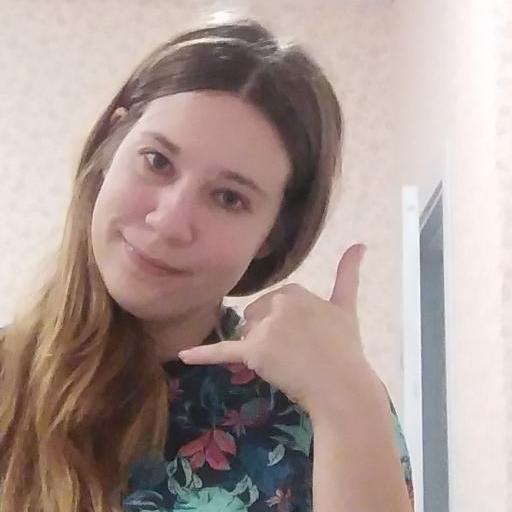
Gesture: call